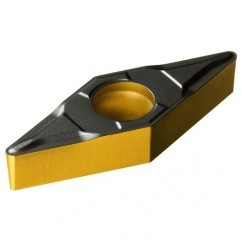
VBMT 333-PF Grade 4315 - Turning Insert
Item #: FF87VBMT6612503 Manufacturer: Sandvik Coromant Mfg #: 6612503 Technical Specifications: •ANSI Number: VBMT 333-PF •Brand Name: Sandvik Coromant •Cast Iron (K): x •Chip Breaker: PF •Class: Turning •Coating: TiCN + Al2O3 + TiN •Coating Process: MTCVD •Geometry: VBMT •Grade: 4315 •Hole Size: .173 •Insert style: VBMT •Insert Size: 333 •IC: 3/8 •ISO Number: VBMT160412PF •Material: Carbide •Model Number: VBMT 333-PF •Mounting Style: Screw Clamp •Operation: Finishing •Radius: .047 •Rake: Positive •Relief Angle: 5° Clearance •Right/Left Hand: Neutral •Shape: 35° Diamond •Steel (P): x •Style: VBMT 333 •Thickness: .187 •Type: Turning Insert Description: •For turning operations Shipping Info: •Actual Weight - .2500
Brand: ET02 Cutting after Endmills
Category: Hardware > Tool Accessories > Router Accessories > Router Bits > Edge-Forming Bits